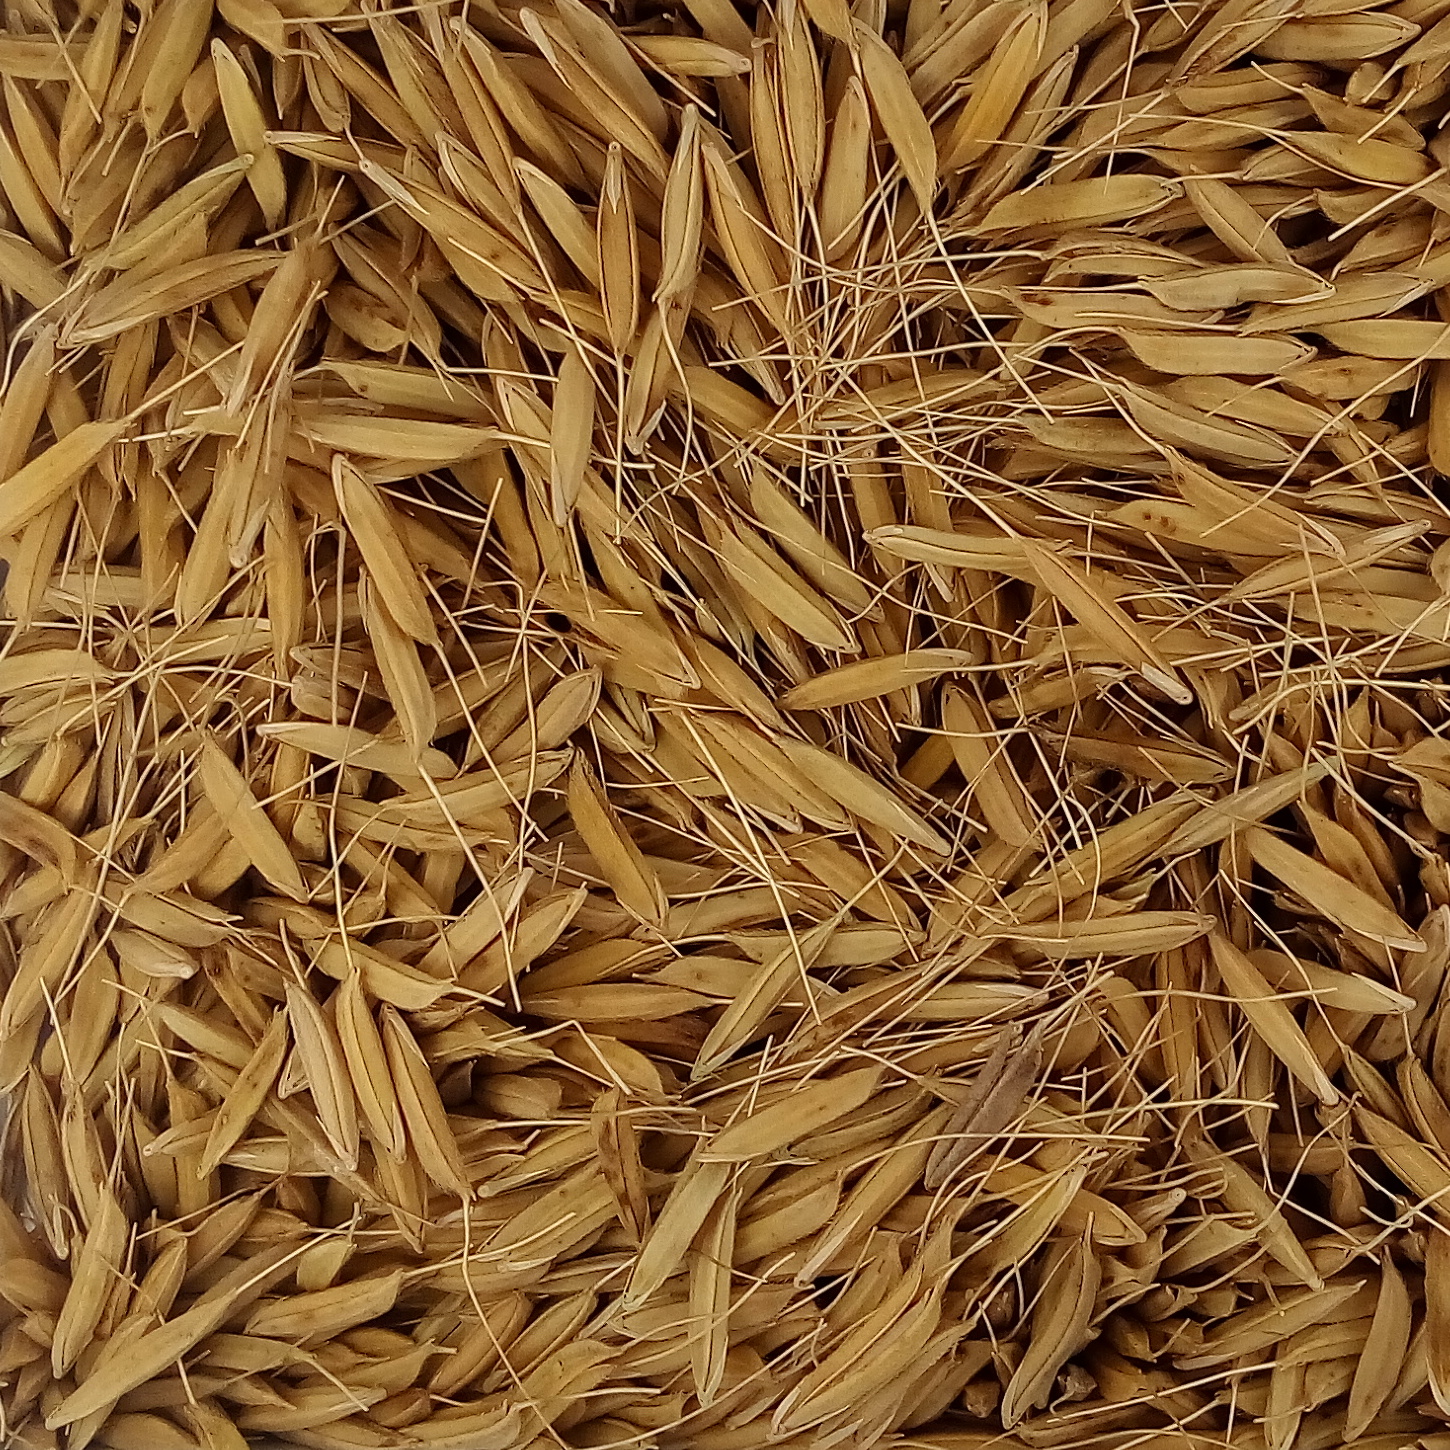
Rice seed variety: PB_6